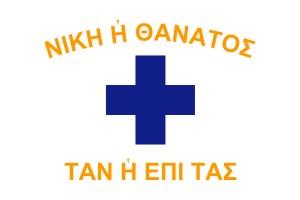
Le Magne est une péninsule grecque située au sud du Péloponnèse entre le golfe de Messénie à l'ouest et le golfe de Laconie à l'est. Le Magne correspond au prolongement vers le sud des Monts du Taygète, jusqu'au Ténare, qui forme sa pointe méridionale. Il est bordé au nord-est par la ville de Kalamata et ses deux principales localités sont Areópoli et Gýthio. Les habitants du Magne sont les Maniotes. L'ensemble du Magne constitue le territoire d'un évêché orthodoxe, la métropole du Magne.